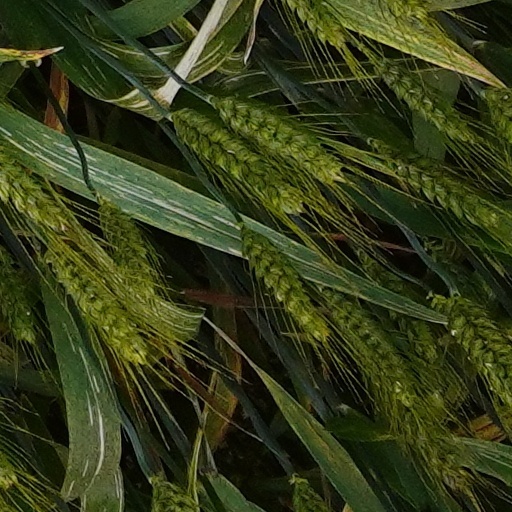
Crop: wheat